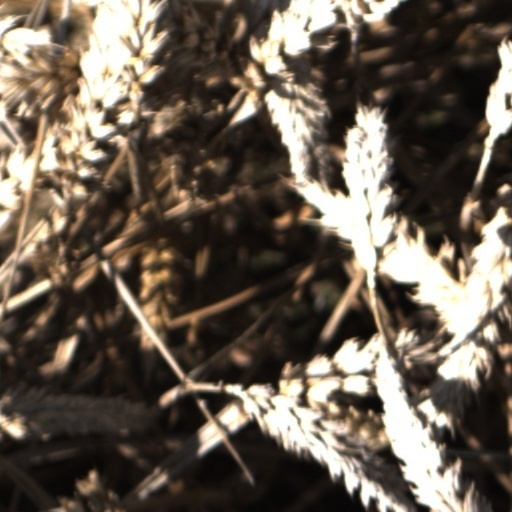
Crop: wheat